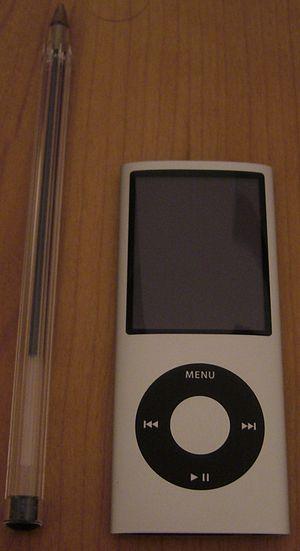
Photo d'un Apple Ipod Nano 4ème génération.
L'iPod nano est un baladeur numérique à mémoire flash de la gamme Ipod, conçu et commercialisé par Apple de 2005 à 2017.